Didier Cuche

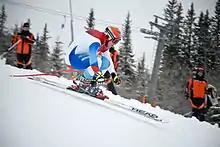
Cuche in 2010

After considerable speculation as to whether Cuche might instead retire, he opened the 2012 World Cup season by winning the downhill race at Lake Louise, Canada, further extending the age record he had last broken at in a super-G at Kvitfjell in March 2011. That record was extended yet again at Kitzbühel in January 2012 to .